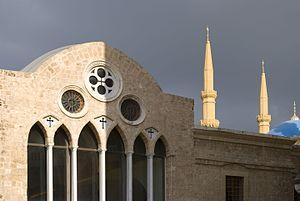
Beyrouth est la capitale du Liban et la ville la plus importante du pays. C'est une métropole qui comptait environ 360 000 habitants en 2011. L'agglomération urbaine comporte entre 1,8 et 2 millions d'habitants, soit près de 50 % de la population du pays. La ville forme le gouvernorat de Beyrouth, le seul qui ne soit pas divisé en districts. Elle abrite le siège du gouvernement. Bien qu'il soit fréquent de parler de Beyrouth pour désigner la ville et ses banlieues, il n'existe pas de telle entité officielle, plusieurs administrations définissant seulement, à des fins d'études, une Région métropolitaine de Beyrouth.
Les grecs-orthodoxes libanais forment une des communautés libanaises. Ils appartiennent à l'Église d'Antioche et constituent la deuxième communauté chrétienne après les maronites. Il forment environ 8% de la population libanaise. Dans le pacte national, il est convenu que les postes de vice-président du parlement et de vice-premier ministre soient réservés aux grecs-orthodoxes.